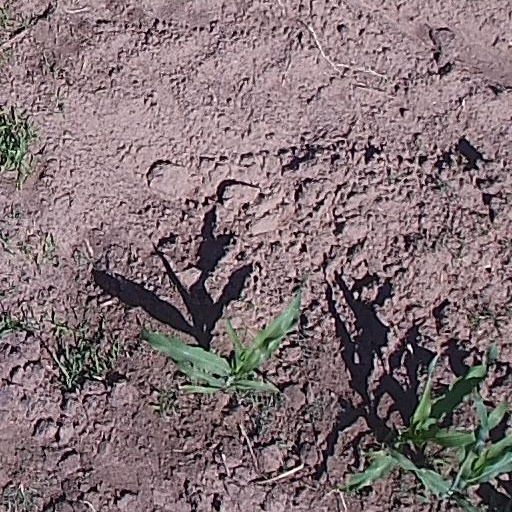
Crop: maize; corn